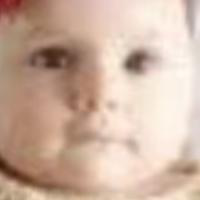
Age group: age 01-10